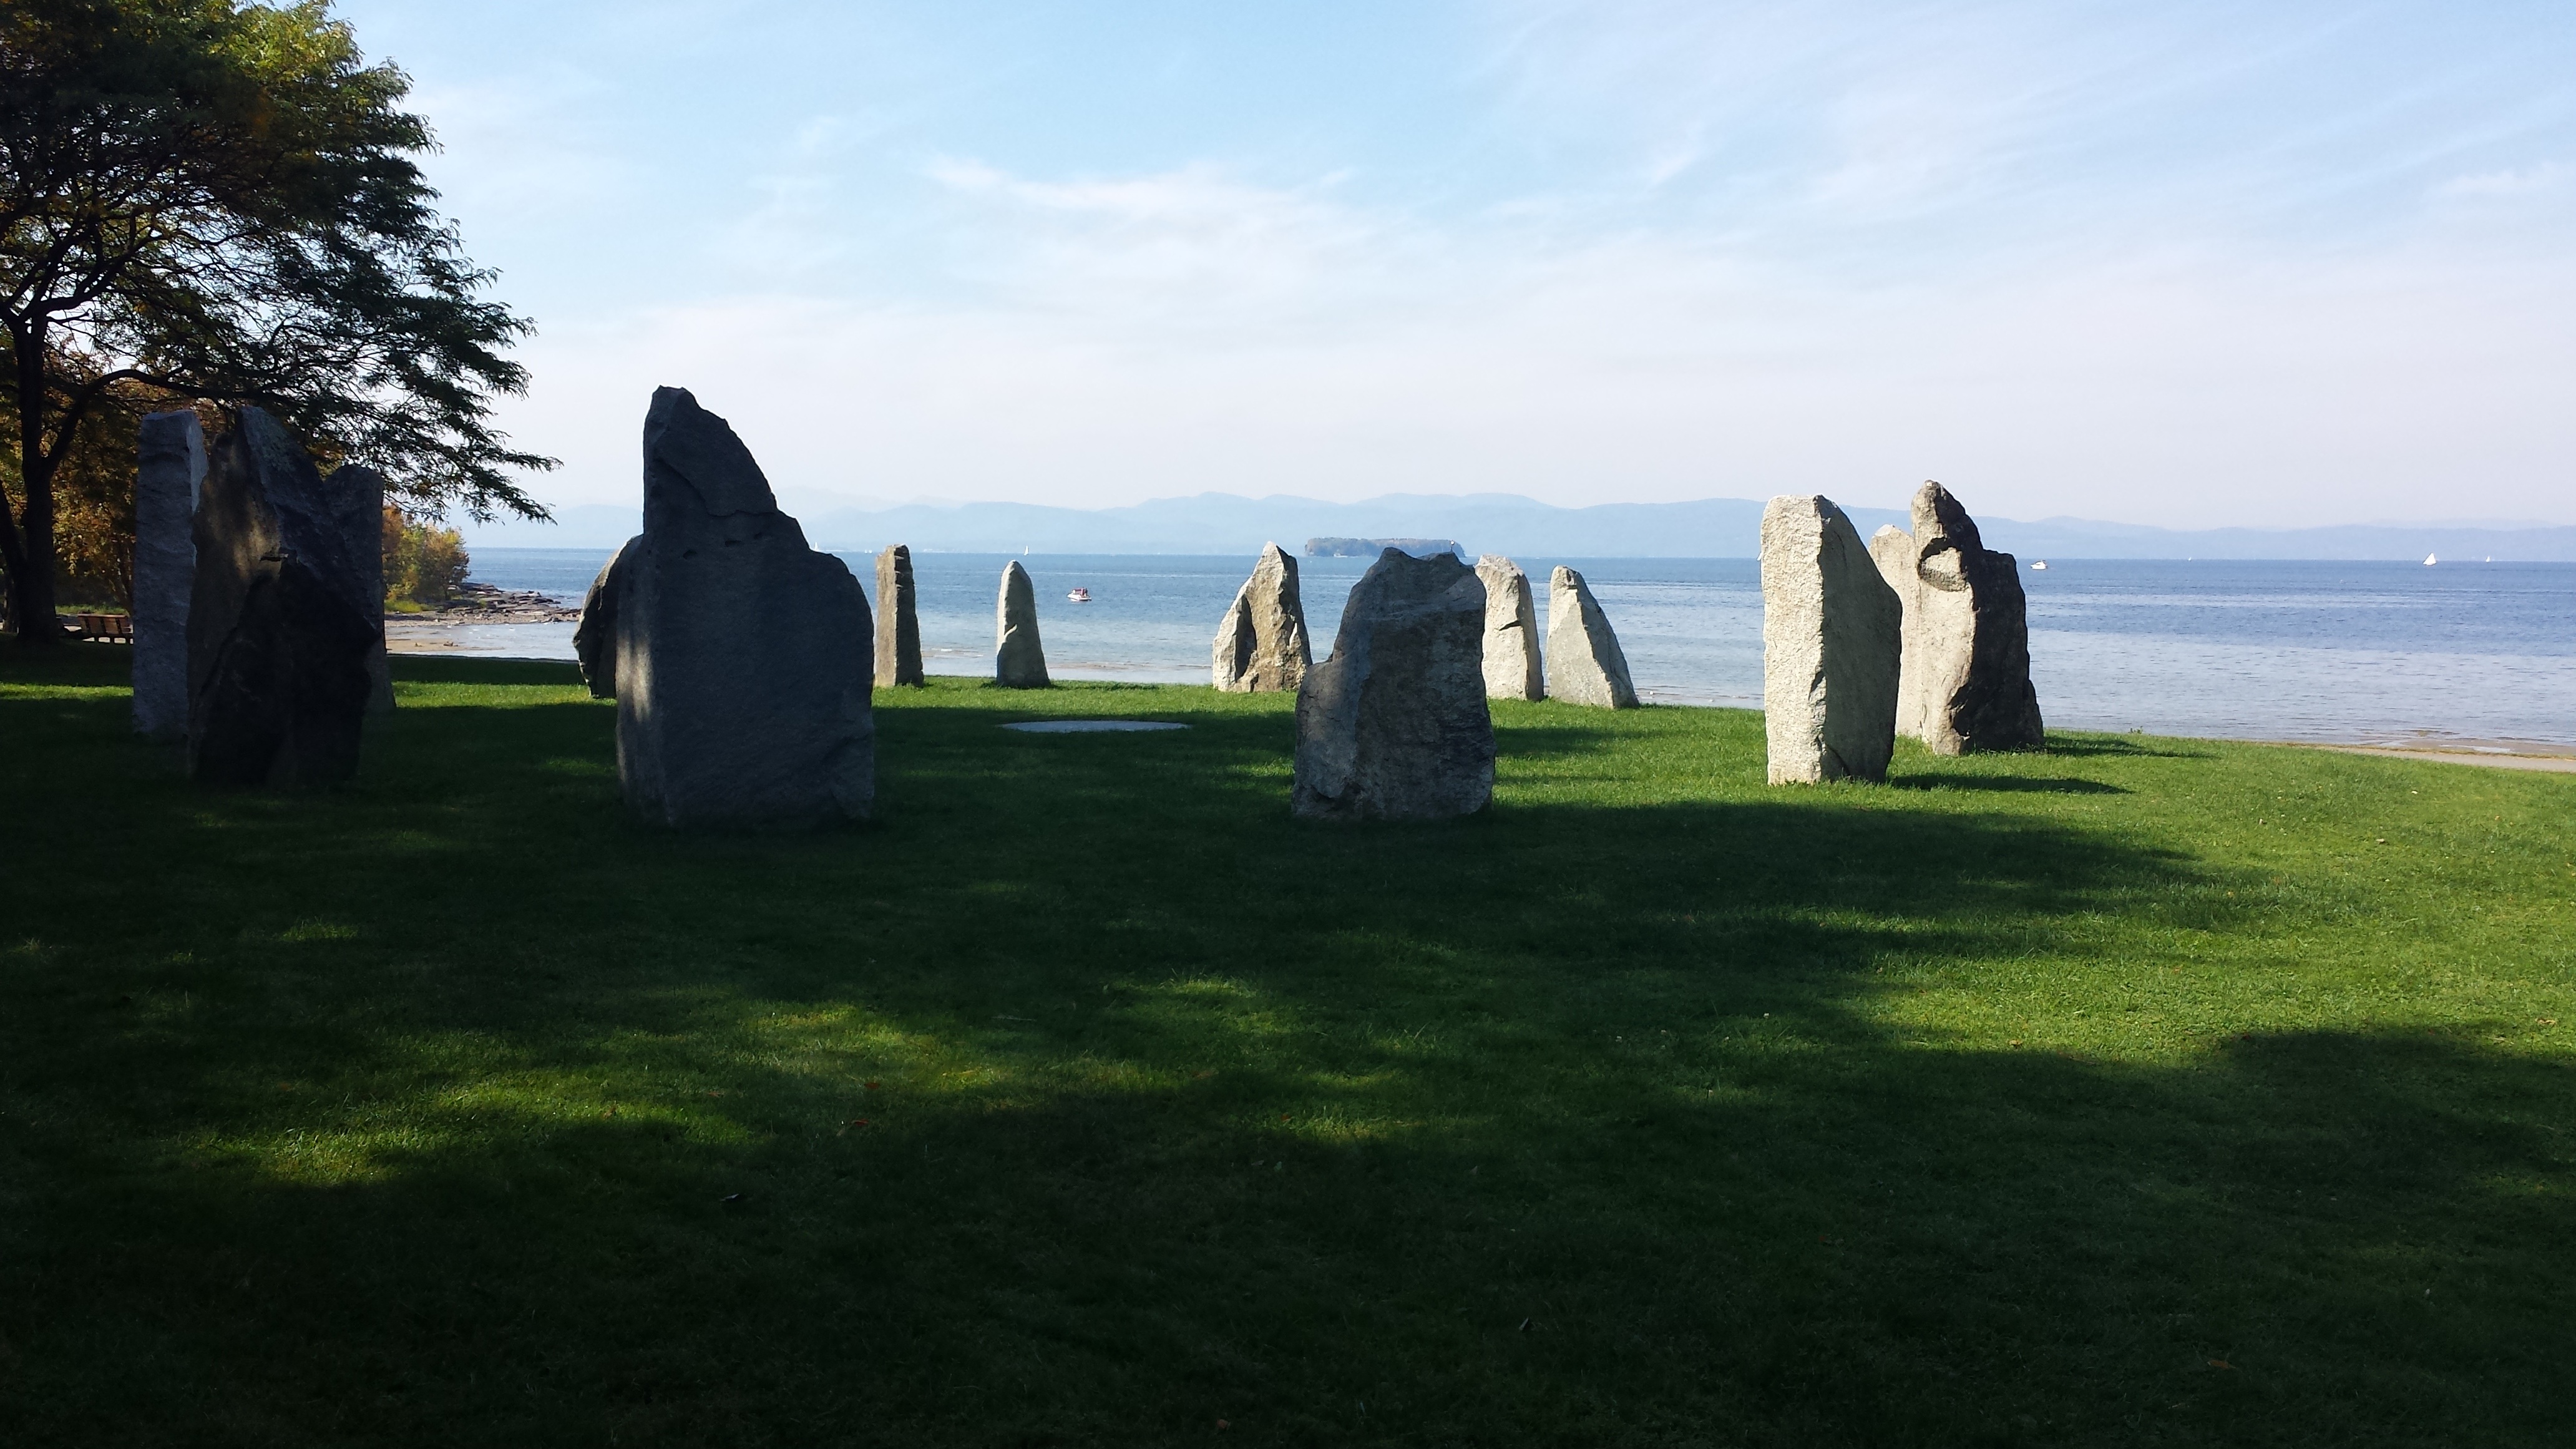
grass, rock, stone, vermont, stone art, bikepath, stonehenge, lake champlain